Leenalchi

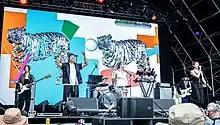
Leenalchi at WOMAD in 2023

The band has a unique lineup, with two female and one male traditional Korean singers, two bassists and a drummer. The traditional singers are graduates of Seoul National University's traditional music department. Bassist Jang Young-gyu scored the films "The Wailing" (2016) and "Train to Busan" (2016) and played bass for SsingSsing. Fellow bassist Jeong Jung-yeop previously played bass for Kiha and the Faces. Drummer Lee Chul-hee was also drummer for SsingSsing. The band is named after Lee Nal-chi, a pansori master and jultagi performer of the 1880s. All members participate in coming up with a song in a rhythmic way, "like a Wikipedia article written by many contributors". The band members met during a 2018 performance of "Dragon King" at the Asia Culture Center in Gwangju.